Arnika (NGO)

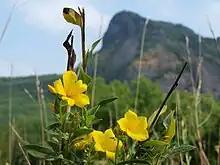
A yellow flax, an endangered species, was relocated before being buried under the (a disposal site for waste soil).

Arnika, founded on 29 September 2001, by environmentalists Jindřich Petrlík, Martin Skalský, Vlastimil Karlík, and Lenka Mašková, originated after their departure from the Czech NGO Děti Země. Subsequently, Petrlik, Skalsky, and Karlík assumed leadership as chairmen of Arnika. Notably, , established in 1979, joined Arnika in 2001. The team relocated endangered plant species from an area with waste soil from an open-pit brown coal mine in the 1980s.